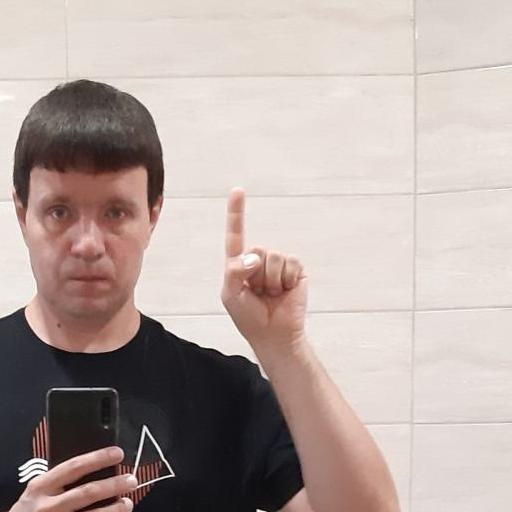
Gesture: one